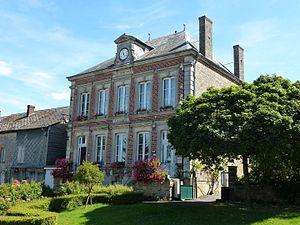
Puiseux est une commune française, située dans le département des Ardennes en région Grand Est.